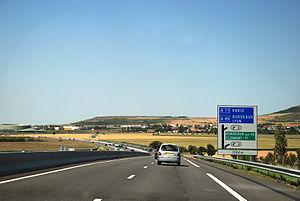
Autoroute A75 à proximité de Clermont-Ferrand, (Puy-de-Dôme, France).
La France comptait en 2014, un réseau autoroutier d'environ 11 882 km, dont 9 048 km à péage, à travers tout le pays. Il s'agit du quatrième réseau mondial et du sixième en incluant les voies express d'au moins 2 × 2 voies. En effet, certaines régions comme la Corse et une grande partie de la Bretagne ne disposent pas d'autoroutes mais de voies express. Ainsi, neuf départements ne sont desservis par aucune autoroute structurante, en partie à cause du relief : l'Ardèche, la Charente, la Haute-Corse, la Corse-du-Sud, les Côtes-d'Armor, le Finistère, le Gers, le Morbihan et la Haute-Saône. Tous le sont en revanche par des voies express. L'outre-mer ne possède qu'une seule autoroute : l'autoroute A1, en Martinique.
L'autoroute A75, dite La Méridienne, est une autoroute à 2 × 2 voies reliant Clermont-Ferrand à Béziers, dans le prolongement de l'A71. L'A75, non concédée, est gratuite.
Une voie rapide ou voie express est en Europe une route réservée à la circulation des véhicules motorisés et dont les croisements sont réduits, supprimés ou aménagés afin d'éviter les arrêts de circulation, mais qui n'atteignent pas les caractéristiques des autoroutes auxquelles elles peuvent ressembler. La définition exacte de la route expresse peut sensiblement varier selon les conventions internationales.
L'Échangeur de Pérignat-lès-Sarliève est un échangeur autoroutier situé sur le territoire des communes de Pérignat-lès-Sarliève et d'Aubière au sud de Clermont-Ferrand. Il est constitué d'un ensemble de bretelles et d'un grand rond-point. L'échangeur constitue le point de jonction entre les parties est et sud de la rocade de Clermont-Ferrand et permet la desserte de tout le sud de l'agglomération de Clermont-Ferrand depuis l'autoroute A75.
La route européenne 11 est une route reliant Vierzon à Béziers.